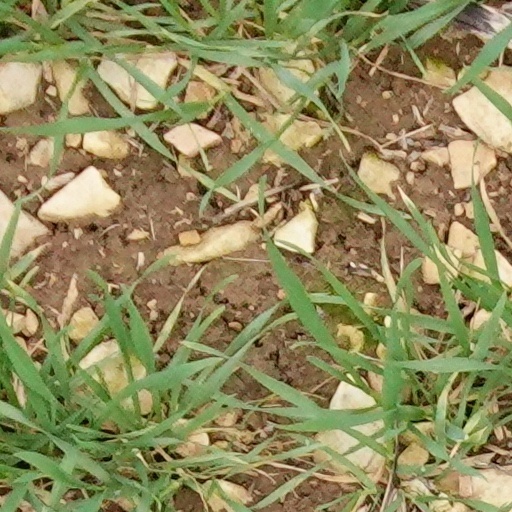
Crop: wheat